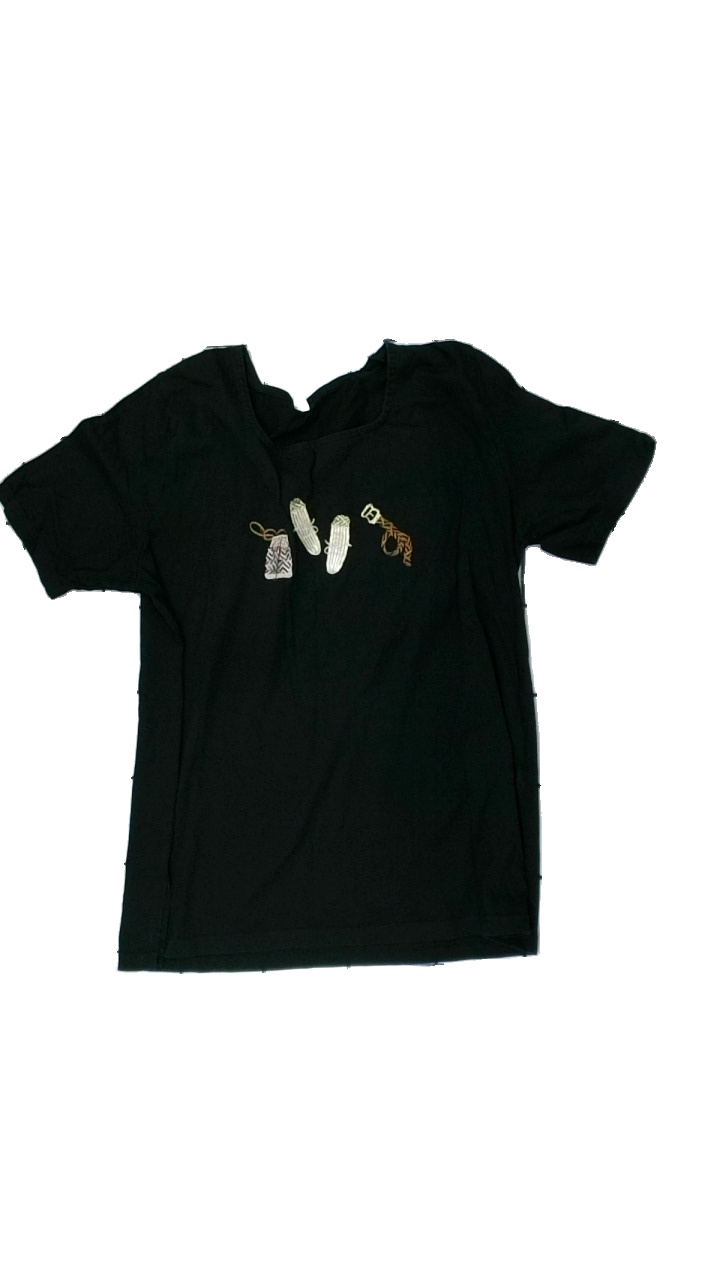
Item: T-shirt (Ladies)
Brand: Missing
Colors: Black
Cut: Regular, C-collar
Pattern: Other
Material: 100% cotton
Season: All
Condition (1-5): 3
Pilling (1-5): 4
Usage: Reuse
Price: <50